List of birds of Colorado

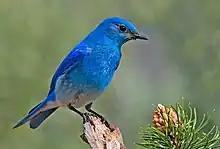
Mountain bluebird

The thrushes are a group of passerine birds that occur mainly but not exclusively in the Old World. They are plump, soft plumaged, small to medium-sized insectivores or sometimes omnivores, often feeding on the ground. Many have attractive songs.